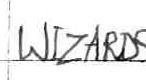
Label: Wizards